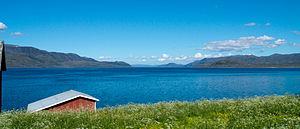
Sammelsundet